German Army cryptographic systems of World War II

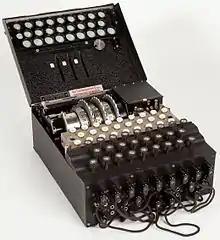
Military Enigma machine, model "Enigma I", used during the late 1930s and during the war; displayed at Museo scienza e tecnologia Milano, Italy

German Army cryptographic systems of World War II were based on the use of three types of cryptographic machines that were used to encrypt communications between units at the division level. These were the Enigma machine, the teleprinter cipher attachment (Lorenz cipher), and the cipher teleprinter the Siemens and Halske T52, (Siemens T-43). All were considered insecure.